Trams in Berlin

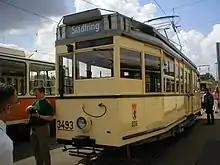
"BVG" class TM36, built in 1927, sometimes ran out of control, due to its innovative controlling system

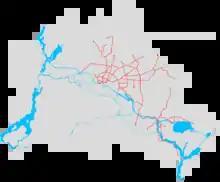
Map as of 2009

The public transport system of Berlin is the oldest one in Germany. In 1825, the first bus line from Brandenburger Tor to Charlottenburg was opened by Simon Kremser, already with a timetable. The first bus service inside the city operated from 1840 between Alexanderplatz and Potsdamer Bahnhof. It was run by Israel Moses Henoch, who had run the cab service since 1815.